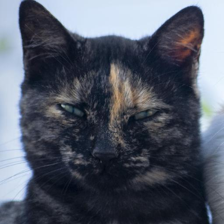
Label: animals